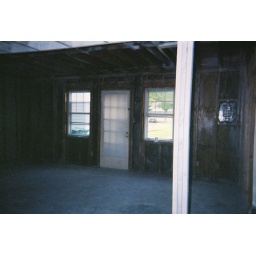
Townhouse in Virginia beach after the floor (broken pipe) in December of 2005.